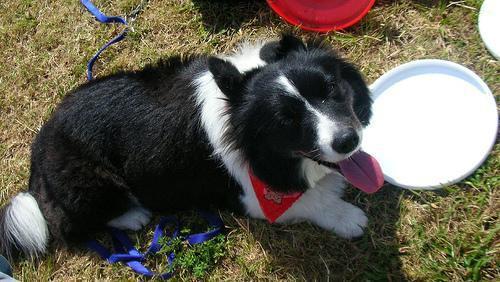
Border_collie